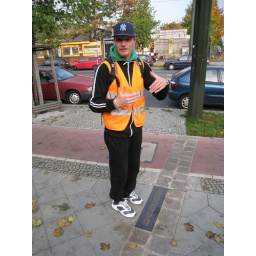
Andre, my bike tour guide, standing in front of where the wall used to divide Berlin.